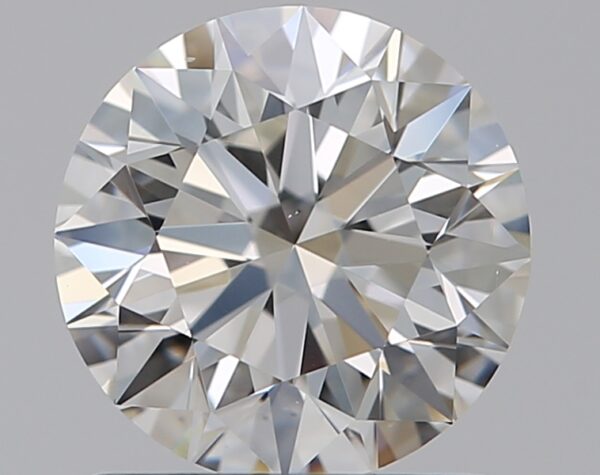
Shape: round
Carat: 1.01
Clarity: VS1
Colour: H
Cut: EX
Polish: EX
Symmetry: EX
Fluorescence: N
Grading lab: GIA
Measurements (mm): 6.38 x 6.4 x 4